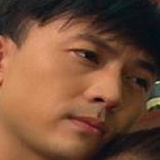
diễn viên Hoàng Anh Vũ